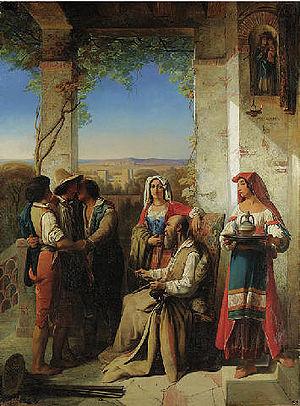
Stanislas Henri Benoît Darondeau, né à Paris le 4 avril 1807 et mort à Brest le 12 juillet 1842. Sa concession a été achetée par son frère Bénoni, le 22 juillet 1842.